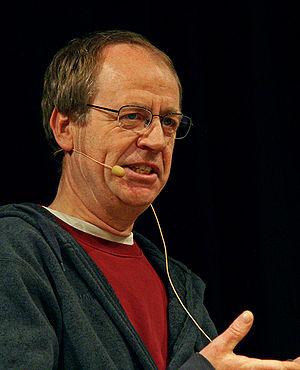
Kåre Bluitgen, né le 10 mai 1959 à Birkerød, est un auteur et journaliste danois dont les travaux incluent une biographie de Mahomet.